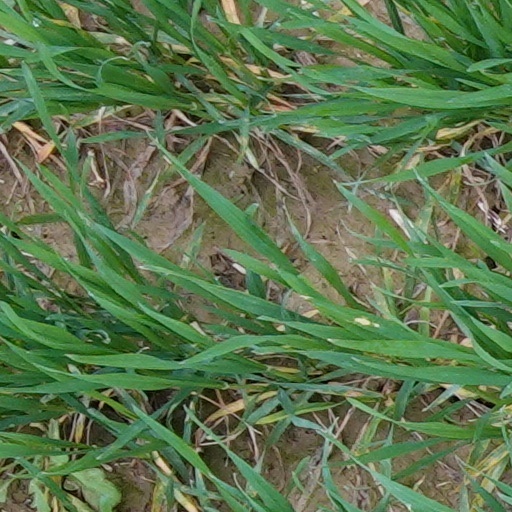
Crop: wheat